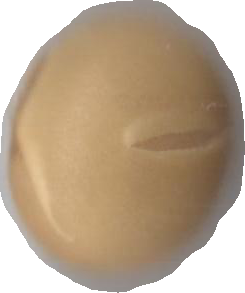
Variety: Dega